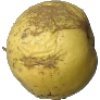
Label: Apple Golden 1